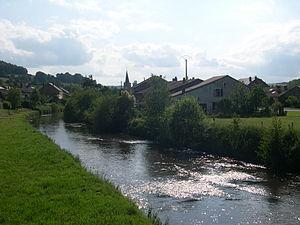
Détail du Ton (rivière) pris du pont de la rue du Régnier à Lamorteau
Le Ton est une rivière du Sud de la Belgique et du Nord-Est de la France, affluent en rive droite de la Chiers faisant partie du bassin versant de la Meuse. Elle prend sa source à Châtillon, traverse la Gaume, dans le Sud de la province de Luxembourg, pour aller se jeter dans la Chiers peu après Écouviez à la frontière franco-belge.
Lamorteau est un village à l'extrême sud de la Gaume belge. Sis sur le Ton et à proximité de la frontière française, il fait administrativement partie de la commune de Rouvroy située en Région wallonne dans la province de Luxembourg.